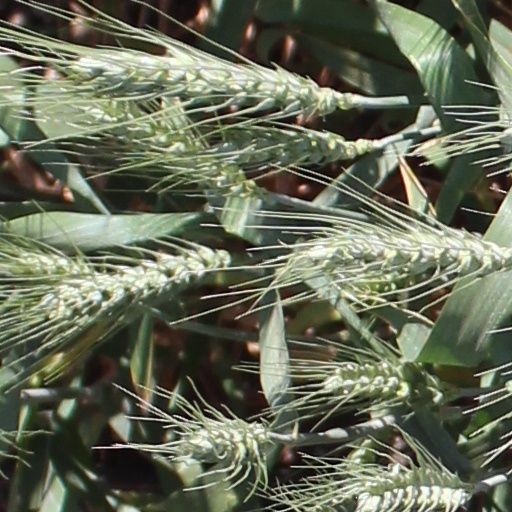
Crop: wheat